Eupackardia

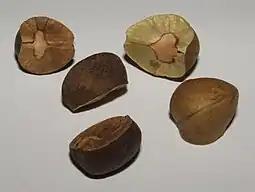
Mexican jumping beans, one of the food items of "E. calleta" caterpillars

"Eupackardia calleta" ranges across southern Texas, Mexico, Guatemala, Arizona, and New Mexico. In the southeastern mountains of Arizona they are mostly seen from July to August. In central Arizona to Mexico they are seen from October to January, and in South Texas they are seen from September to November as well as March to April.